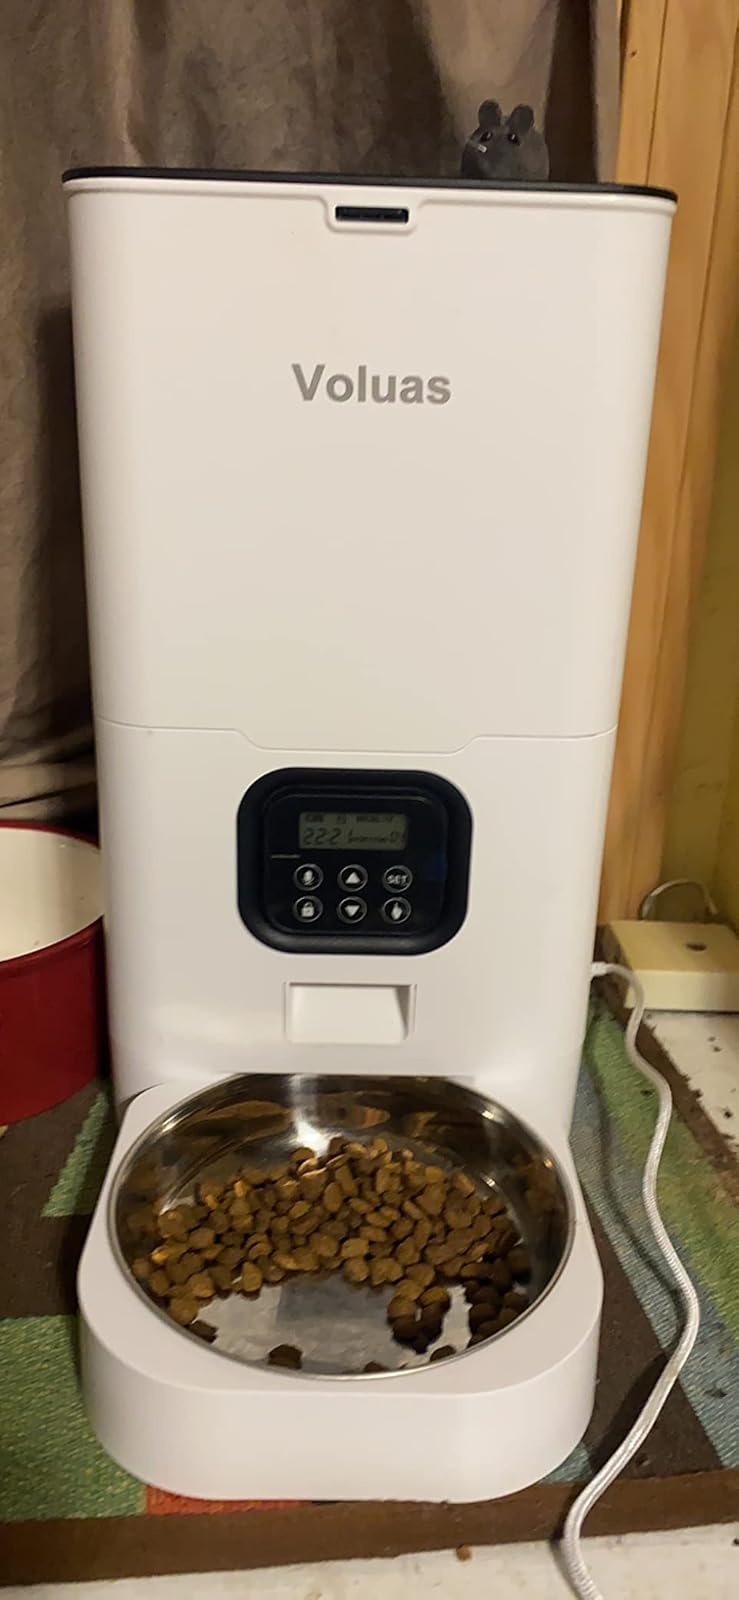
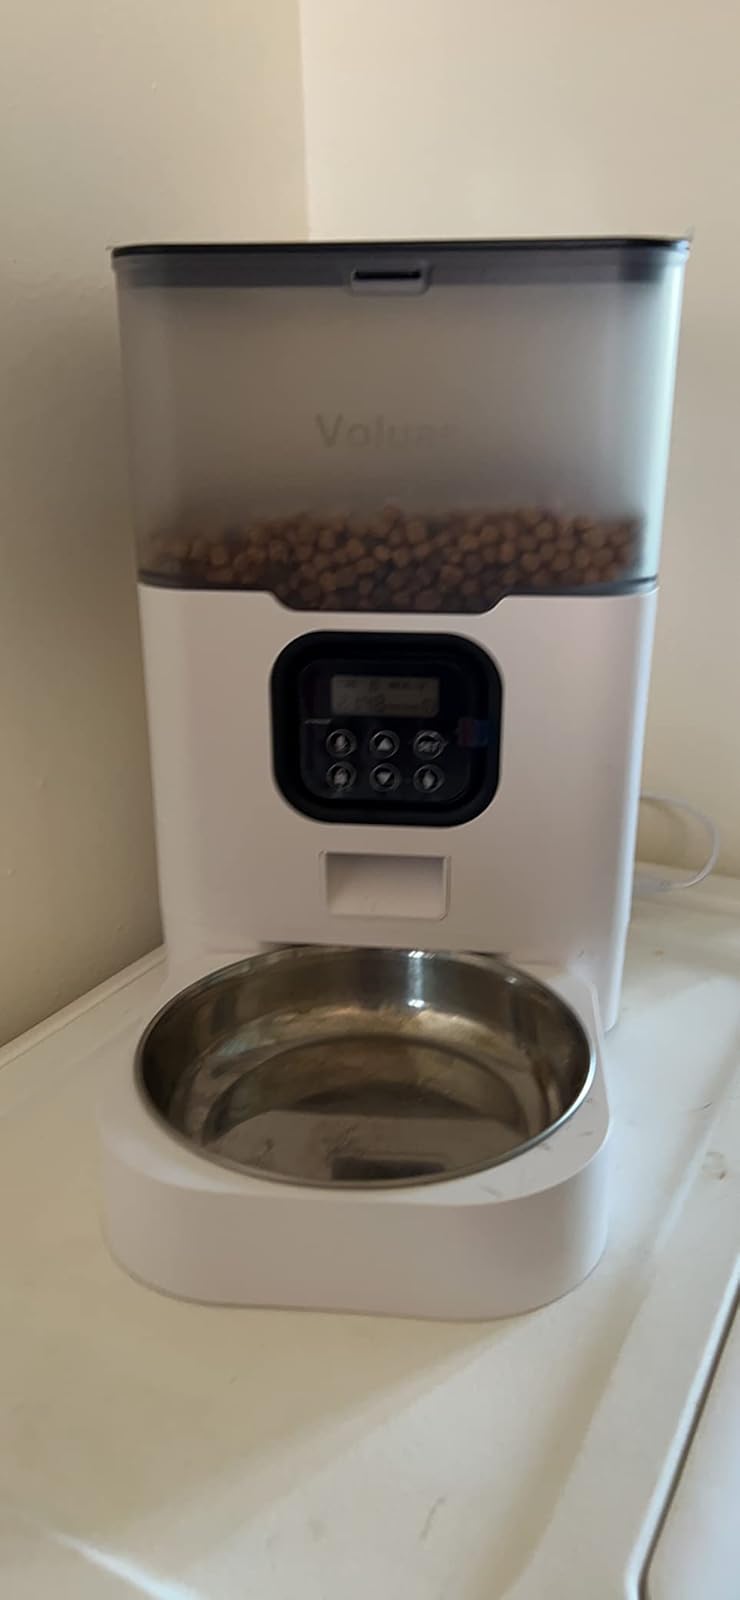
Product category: items_feeder
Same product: no